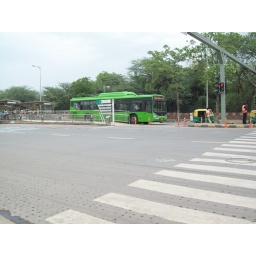
A low floor bus passe through a bus station along BRT corridor in Delhi